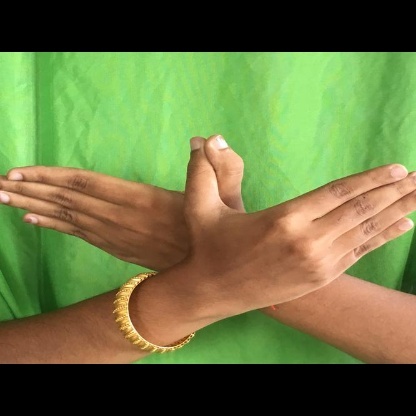
Mudra: Garuda